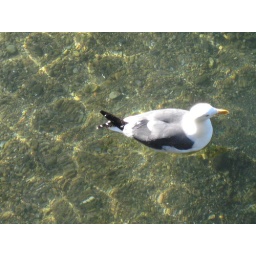
donno what bird it is... but caught my eye on clear waters in catalina......